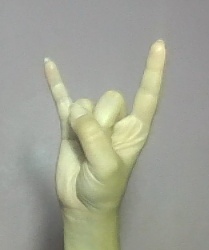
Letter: la